Equestrianism in Brittany

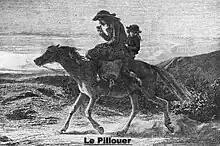
Engraving of a pilhaouer.

In the 19th century, the horse was ridden or harnessed for a wide range of tasks: moving materials such as stone and wood, ploughing, pulling the harrow, transporting people, taking farm produce to market, collecting seaweed, etc. The Bretons of the mountains used the horse for a wide range of tasks. Mountain Bretons practiced horseback riding for much of the century: one of Brittany's particularities compared to other French provinces is the absence of donkey use. According to Ephrem Houël, even the poorest peasants had to own at least one horse. A high degree of versatility was required, in line with agricultural structures: until the 1900s, the same animal had to be able to pull the harrow at a walk in the fields and trot to market on the roads. According to Houël, it was especially at weddings that horseback riding was de rigueur: "woe betide the guest who does not have a horse to ride on this solemn occasion, honor to the one who possesses a brilliant and especially a fast bidet, for the party will not be complete unless several races are run in honor of the young couple". Houël also testifies to the harness: a light pack-saddle, trimmed with a skin or cushion, tightened in the middle by a strap. The bridle is hard, and the stirrups are generally two double ropes into which the foot is inserted up to the heel. Riders stand straight and perfectly upright. Their knees are raised to pommel height. Alexandre Bouët and Olivier Perrin explain in "Breiz Ivel", ou (1835) that brides, grooms, relatives and friends mount their horses just after the wedding ceremony, with a pack, a crude bridle and no stirrups, before setting off at full gallop.